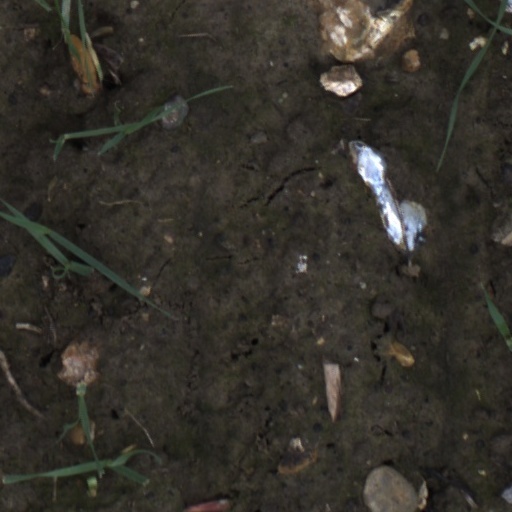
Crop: wheat